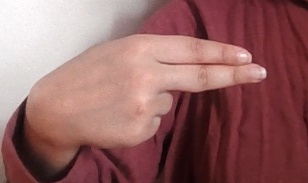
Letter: ain